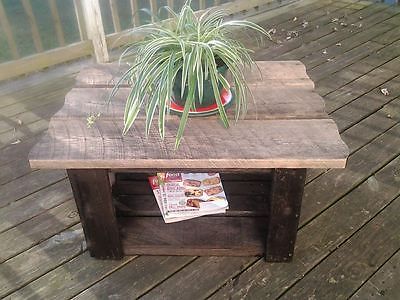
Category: table